Kingdom of Dagbon

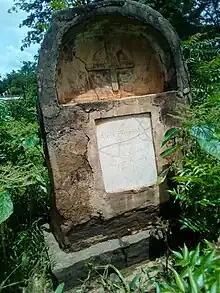
Graveyard of German invaders at Adibo, near Yendi. Dagbon ultimately won the long war for its right to freely exist.

From the point of view of German colonialists, the influential Yaan Naa Andani II had disturbed the trade route from the coast to Sansanné-Mangu, a German colonial station in the hinterland. Naa Andani, however, had already told German colonial administrator Hans Gruner beforehand that he believed that "it is the white man who makes the roads unsafe".